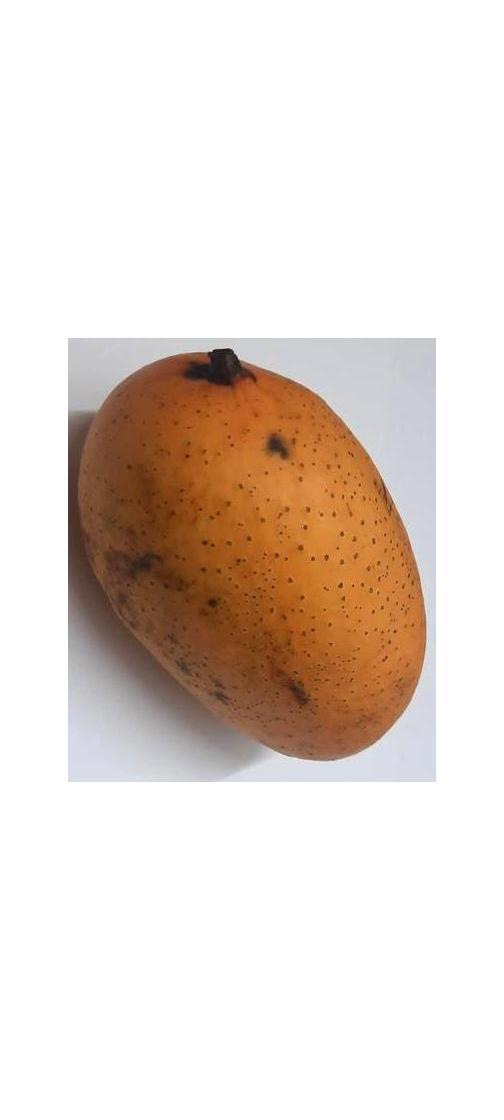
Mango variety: Ashshina Classic